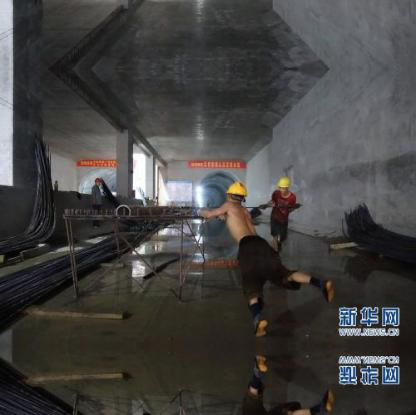
Objects in the image:
label: helmet
label: helmet